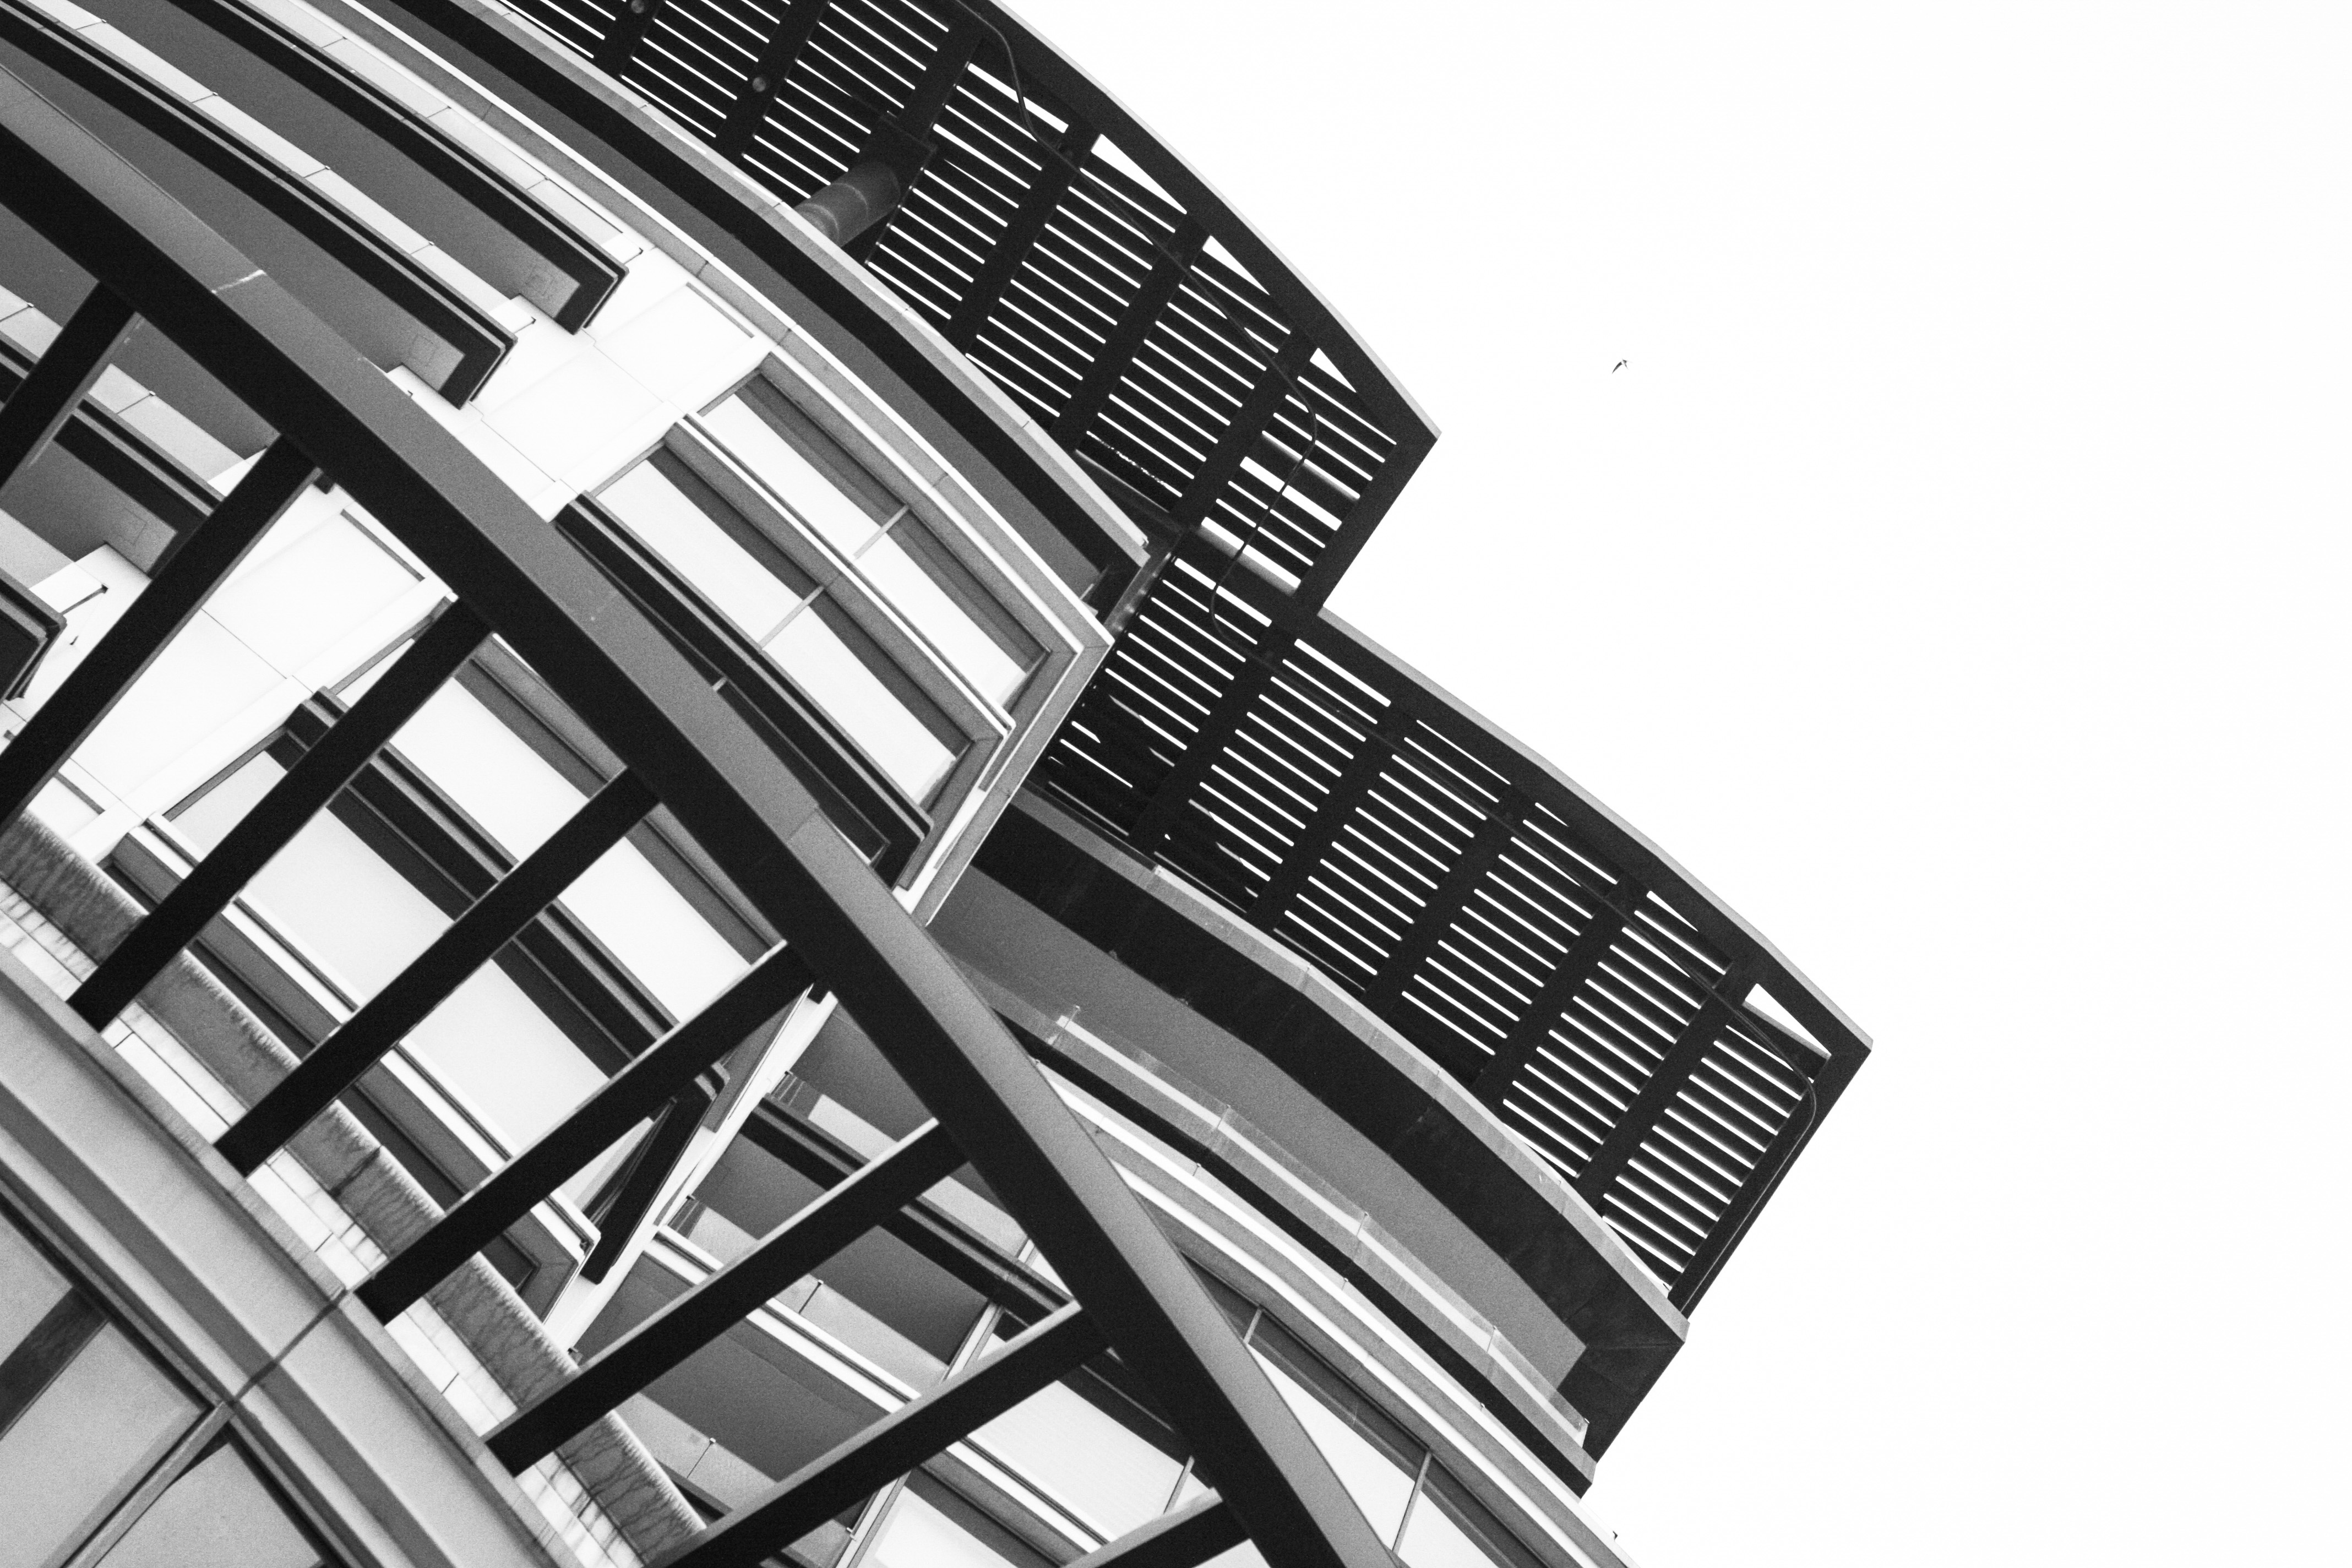
black and white, spiral, skyscraper, line, tire, design, symmetry, monochrome photography